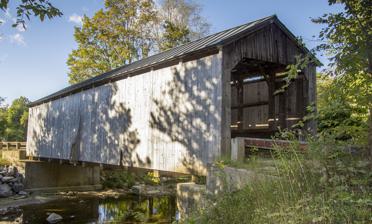
Building: Kidder Covered Bridge
Country: United States of America
Year built: 1870
Covered bridge in Grafton, Vermont United States historic place Kidder Covered Bridge U.S. National Register of Historic Places U.S. Historic district Contributing property Show map of Vermont Show map of the United States Location Kidder Hill Road, Grafton, Vermont Coordinates 43°10′8″N 72°36′21″W / 43.16889°N 72.60583°W / 43.16889; -72.60583 Area 1 acre (0.40 ha) Built 1870 ( 1870 ) Architectural style Queenpost through truss Part of Grafton Village Historic District ( ID10000171 ) NRHP reference No. 73000205 Significant dates Added to NRHP July 2, 1973 Designated CP April 7, 2010 The Kidder Covered Bridge carries Kidder Hill Road across the South Branch Saxtons River , just south of the village center of Grafton, Vermont .  The bridge was built about 1870, and is Grafton's last surviving 19th-century covered bridge .  It is the shortest historic covered bridge in Windham County , and was listed on the National Register of Historic Places in 1973. Description and history The Kidder Covered Bridge is located about 0.3 miles (0.48 km) south of the center of Grafton Village , on Kidder Hill Road.  It is a single-span queenspost truss structure, with a total length of 66 feet (20 m) and a total width of 15 feet (4.6 m), with a roadway 12 feet (3.7 m) wide.  It rests on abutments of stone that have been reinforced with concrete.  The bridge is oriented at a skew to the river bed, with its trusses forming a parallelogram , 15° off rectangular.  The exterior of the trusses is sheathed in vertical board siding, and it is covered by a metal roof.  The siding is extended to the portals and gables, and a short way into the portal. The original covered bridge was constructed circa 1870, and was the town's last 19th-century bridge until it was rebuilt in 1995.  It is the county's only example of a queenspost truss bridge, and is one of a handful of covered bridges in the state built with a skew. The bridge was replaced with a new wooden (covered) structure in April 1995. See also National Register of Historic Places listings in Windham County, Vermont List of bridges on the National Register of Historic Places in Vermont List of Vermont covered bridges References